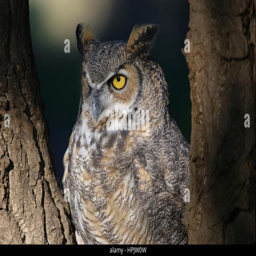
biological species sitting in a tree alone in a forest with yellow eyes